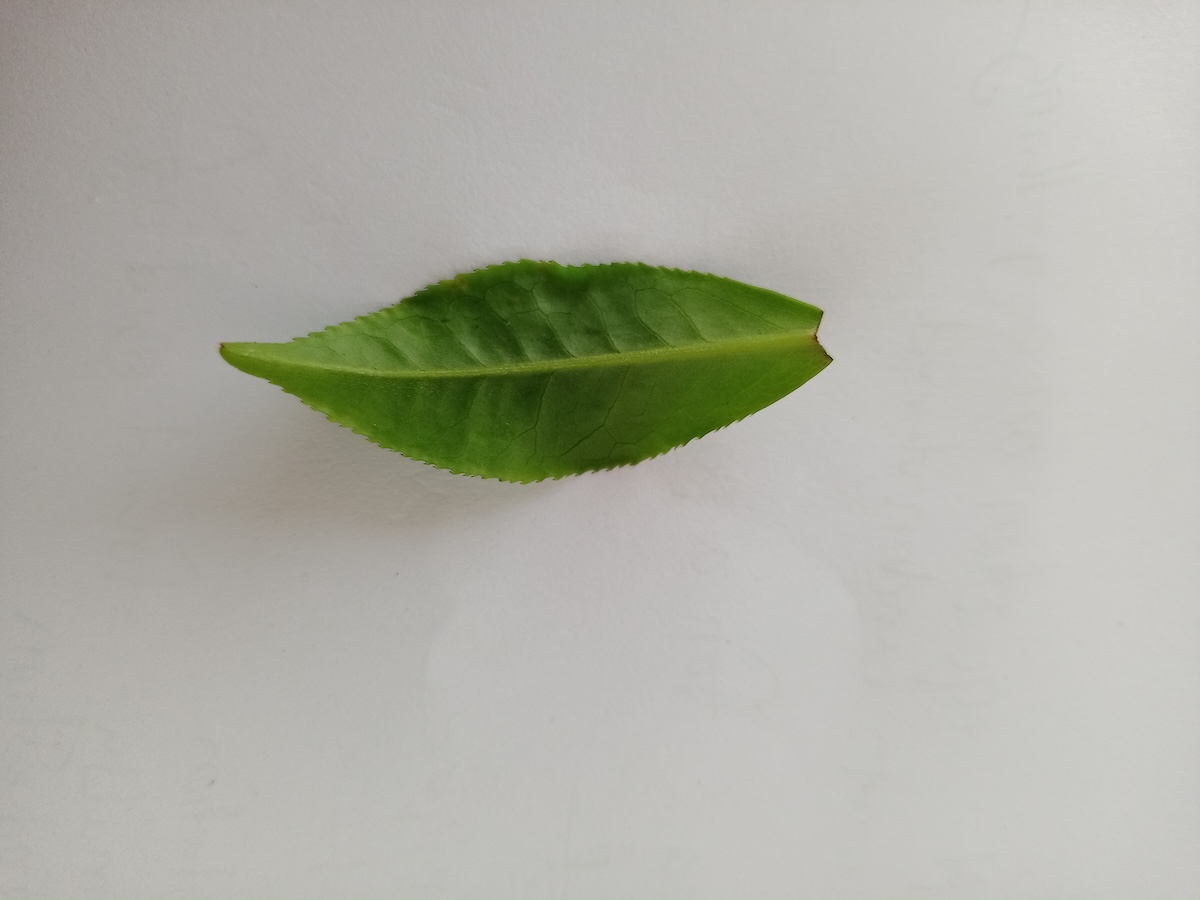
Label: Healthy leaf